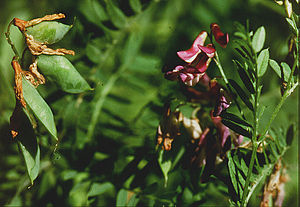
Kassubisk vikke
Kassubisk vikke er en 30 - 60 cm lang krybende og klatrende urt, der i Danmark er sjælden i skove og krat.